Gelatine dessert

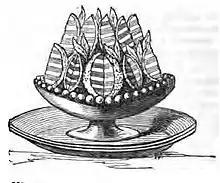
Wood-engraving of "Orange Jellies" garnished with myrtle leaves, in Eliza Acton's "Modern Cookery for Private Families", 1845.

Before gelatine became widely available as a commercial product, the most typical gelatine dessert was "calf's foot jelly". As the name indicates, this was made by extracting and purifying gelatine from the foot of a calf. This gelatine was used for savoury dishes in aspic, or was mixed with fruit juice and sugar for a dessert.